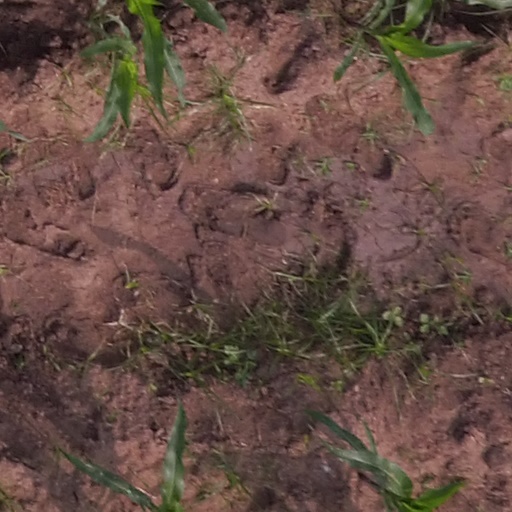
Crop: maize; corn